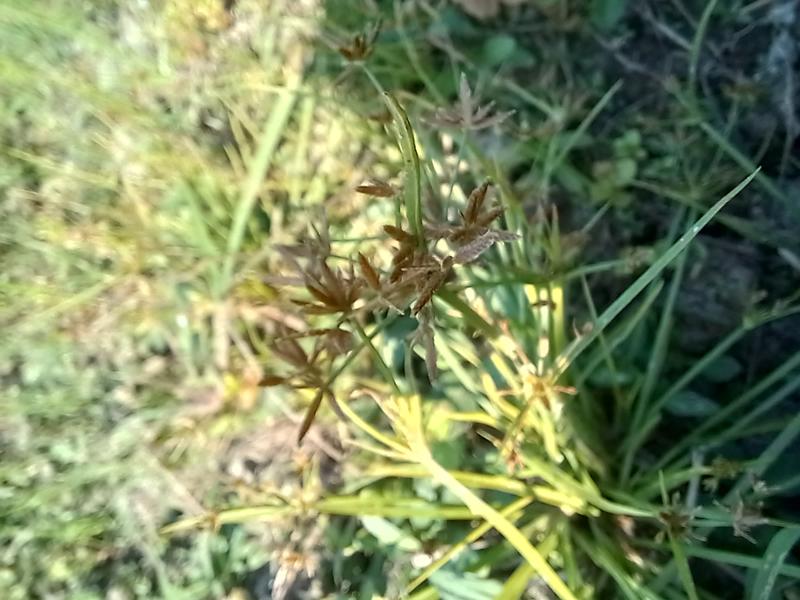
Weed species: Cyperus ochraceus